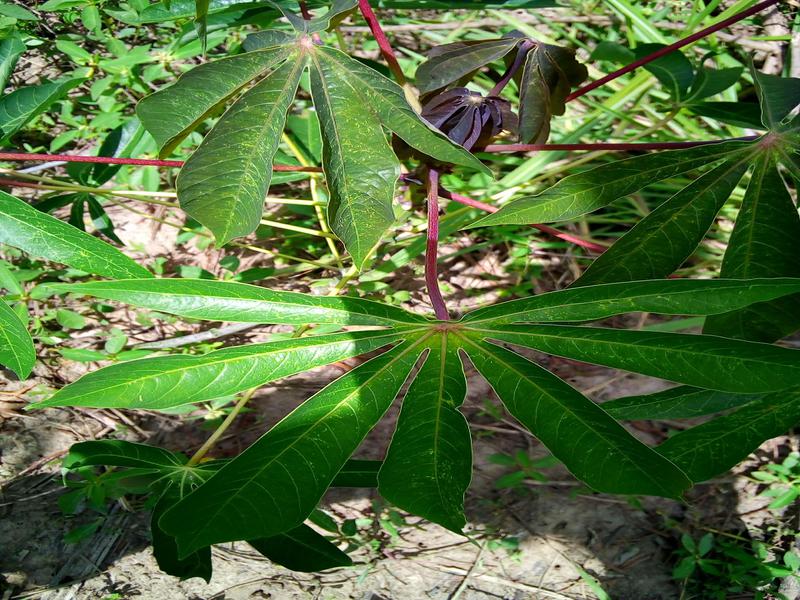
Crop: cassava
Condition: green_mottle